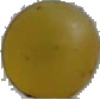
Label: Grape White 3